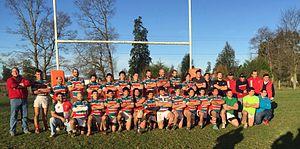
L'Asociación de Rugby del Sur, fondée en 2005, est affiliée à la Fédération de Rugby du Chili. Elle comprend les équipes de rugby compétitives de la Région des Fleuves et de la Région des Lacs.